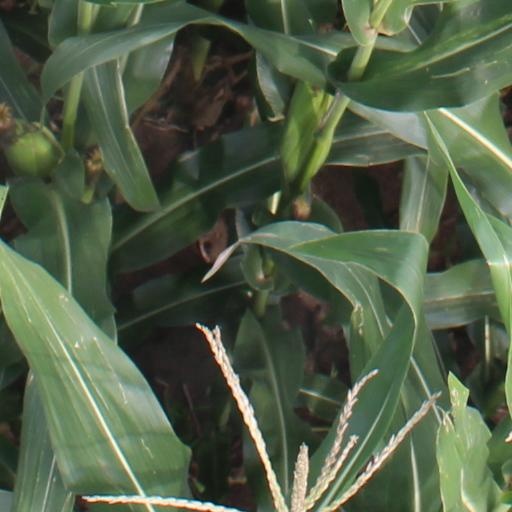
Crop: maize; corn